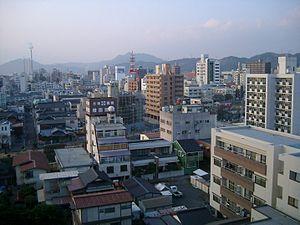
Shūnan est une ville située dans la préfecture de Yamaguchi, au Japon.